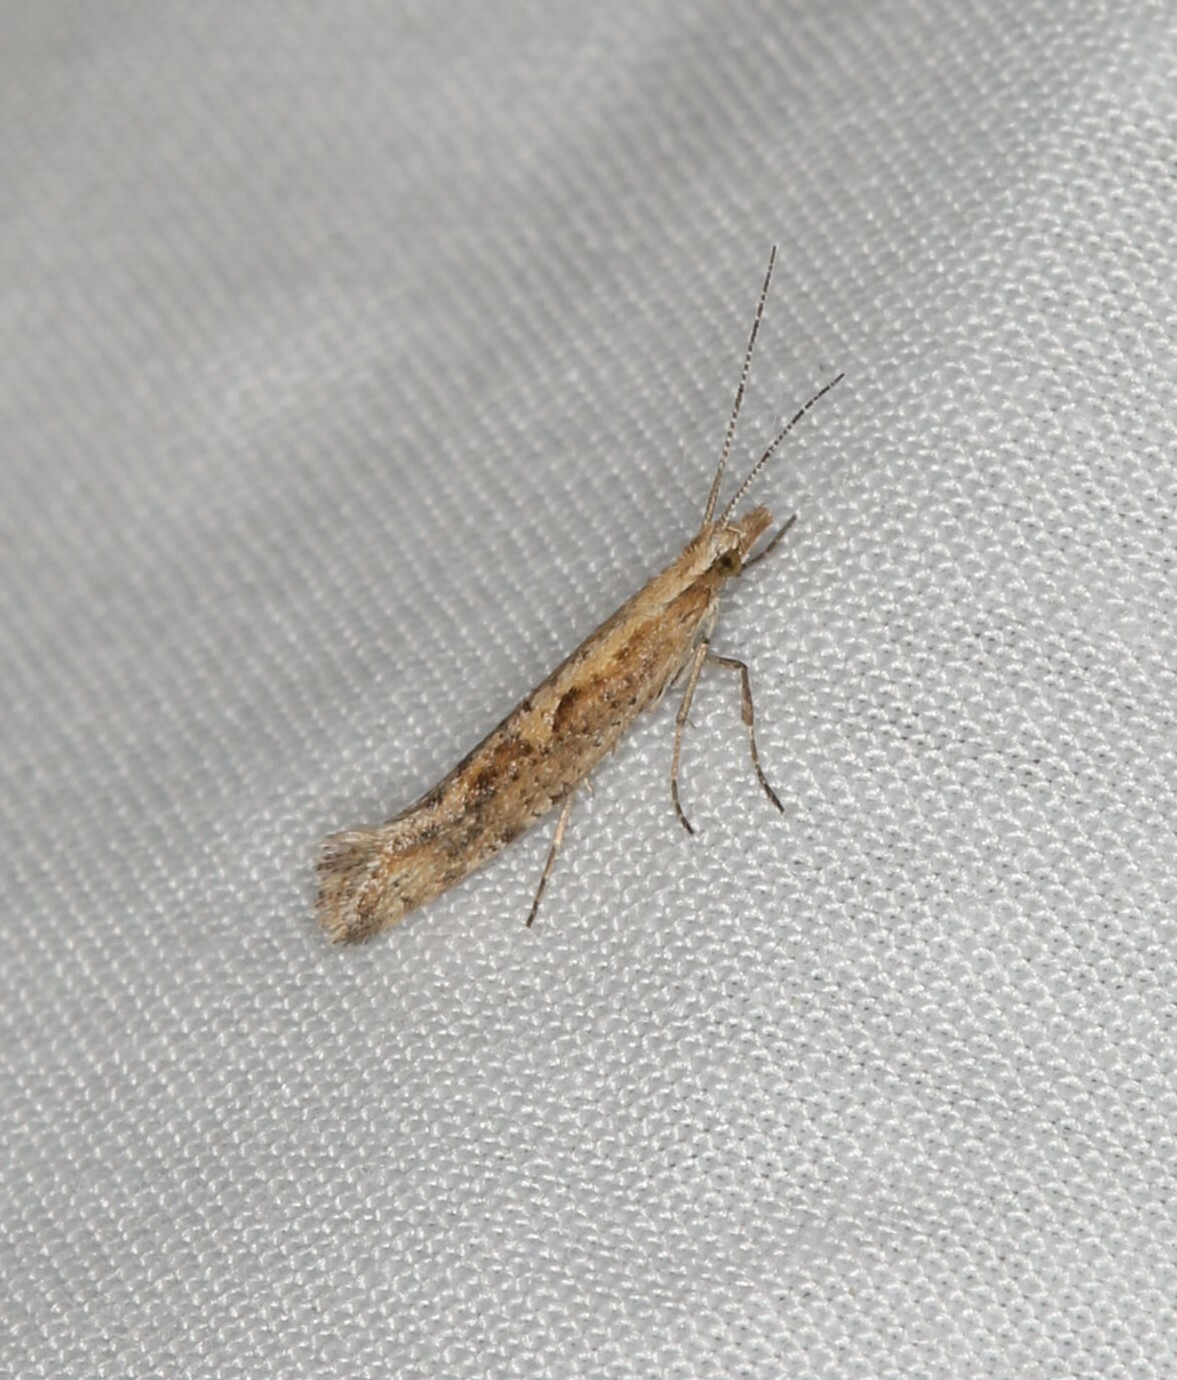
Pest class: diamondback_moth